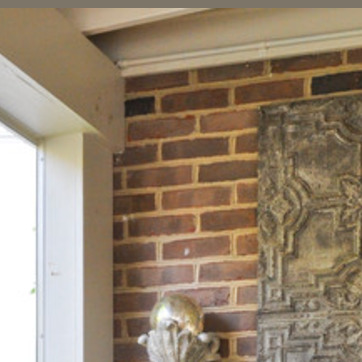
Material: stone